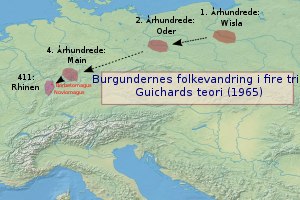
Gundahar
Gundahar ledede burgunderne på den sidste del af deres folkevandring, fra området ved floden Main til landet lige vest for Rhinen.
Gundahar var konge over burgunderne og førte dem over Rhinen, hvor de bosatte sig i 411. Han døde i 436, i kampen mod de hunniske tropper, der udslettede kongeriget og store dele af befolkningen.